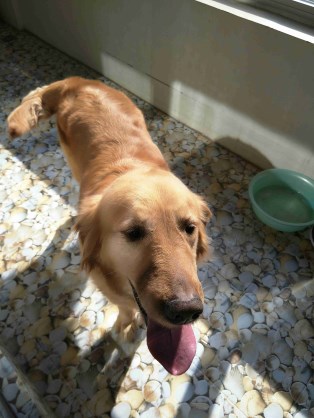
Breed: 5355-n000126-golden_retriever